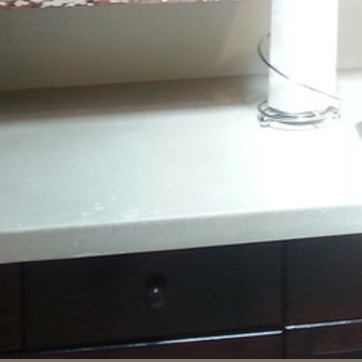
Material: polishedstone